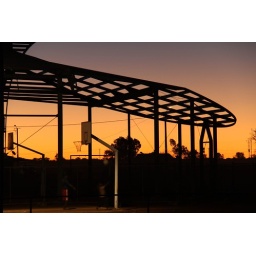
kids like ghosts playing basket ball under the new roof frame of the unfinished basketball building in Yuendumu